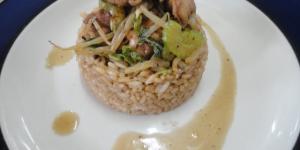
pollo chino